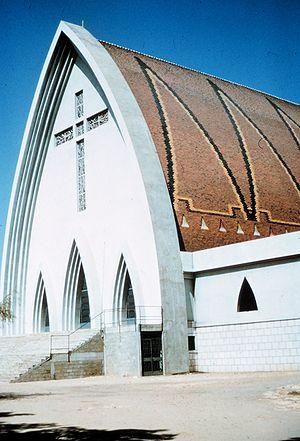
L'Église catholique au Tchad, plus connue sous l'appellation mission catholique, est présente depuis le début du XXᵉ siècle. Les premiers missionnaires sont arrivés à Fort Lamy et à Moundou au Sud. Pays laïc, la population du Tchad est constituée de chrétiens et de musulmans. La communauté catholique au Tchad est constituée en majorité des chrétiens vivant au Sud et au centre du pays. Elle représente plus de 25 % de la communauté chrétienne au Tchad.
L'archidiocèse de N'Djaména est une circonscription ecclésiastique de l'Église catholique au Tchad, un pays d'Afrique centrale. Le diocèse de Fort-Lamy créé en 1955 est élevé au rang d'archidiocèse le 15 octobre 1973. La province ecclésiastique de N'Djaména correspond à l'ensemble du pays.
La cathédrale Notre-Dame de la Paix de N'Djaména est la cathédrale catholique de N'Djamena, siège de l'archidiocèse de N'Djaména au Tchad. Elle est située proche de l'avenue Charles-de-Gaulle et de l'avenue Félix-Éboué.